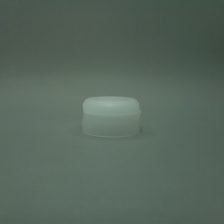
Color: white/transparent
Cap type: flip-top cap